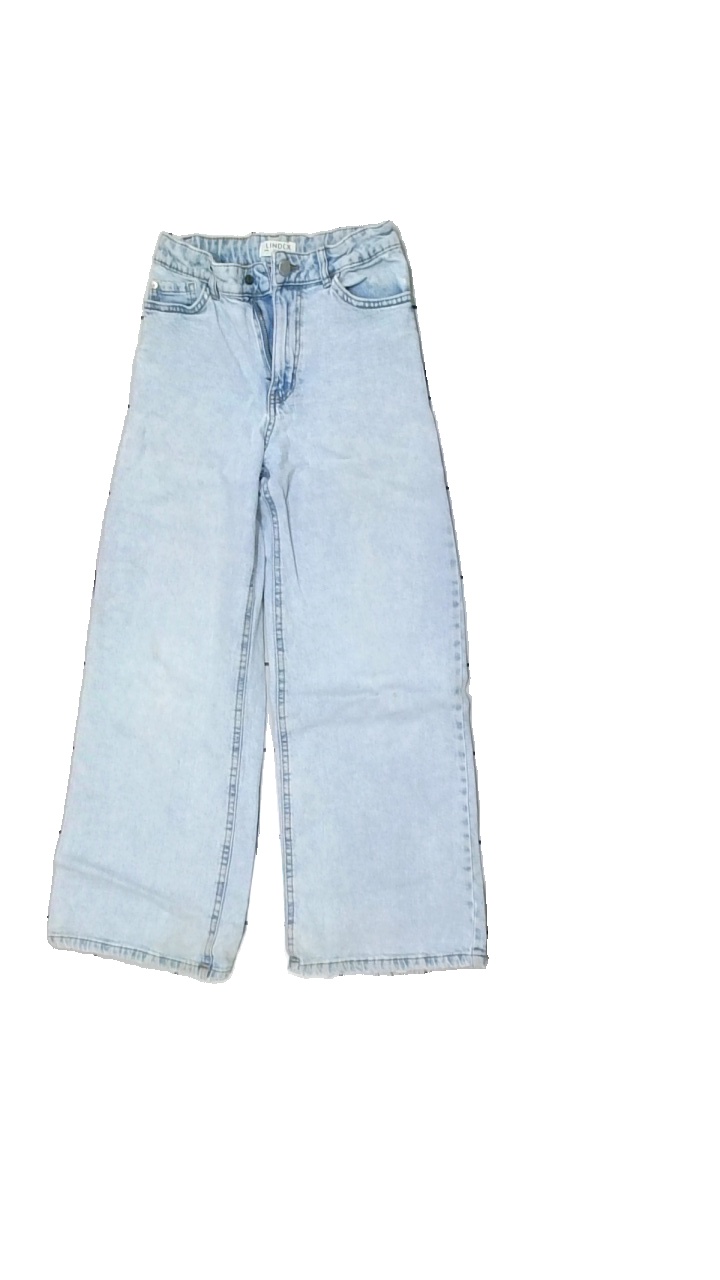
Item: Jeans (Children)
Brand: Lindex
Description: jeans
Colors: Blue
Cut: None
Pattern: Logo print
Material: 1005 bomull
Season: All
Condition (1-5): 2
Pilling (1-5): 5
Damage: smuts fläckar
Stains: Major
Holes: Minor
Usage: Export
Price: <50